Big-Headed Kid and Small-Headed Father

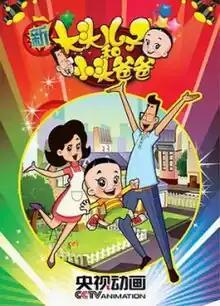

Big-Headed Kid and Small-Headed Father is a 1995 Chinese animated cartoon television series jointly produced by CCTV and Shanghai Oriental TV. It was starring a family in Shanghai. Small-Headed father caters to the needs of his wife and child. Charles Liu of "The Beijinger" stated that unlike Homer Simpson, Small-Headed Father lacks selfishness, but otherwise it "firmly has The Simpsons in mind when it comes to dopey dads."